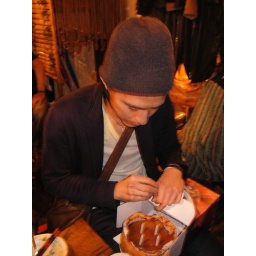
putting candles in the cake